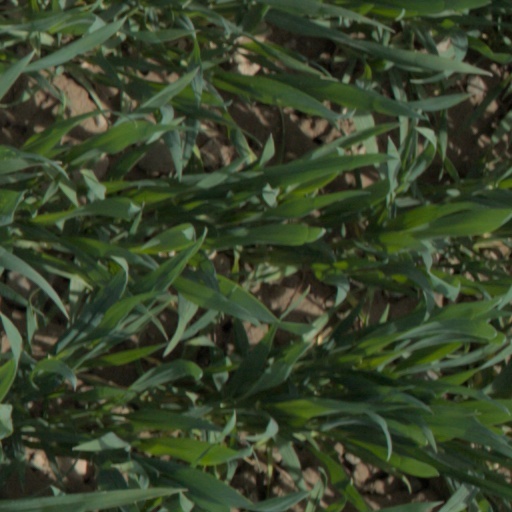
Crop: wheat